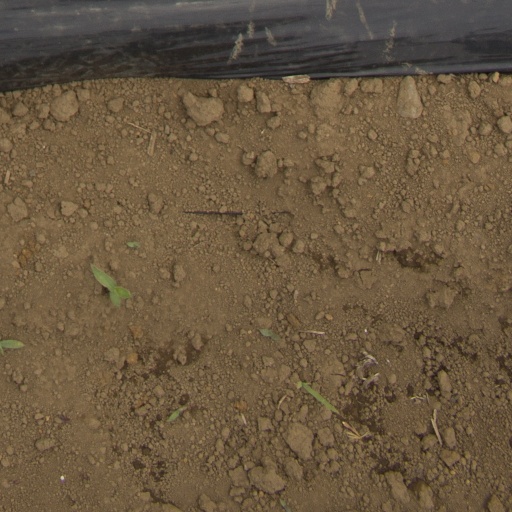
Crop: Jerusalem artichoke